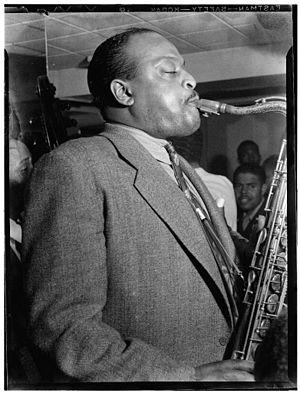
Ben Webster est un saxophoniste de jazz américain né le 27 mars 1909 à Kansas City, mort à Amsterdam, le 20 septembre 1973
Zodiac Suite est une composition de la pianiste de jazz américaine Mary Lou Williams écrite en 1945, d'abord dans une version pour trio qui sera ensuite orchestrée. Cette suite, inspirée par des musiciens nés sous chacun des signes du Zodiaque, est annonciatrice du Third stream.